William Turnage

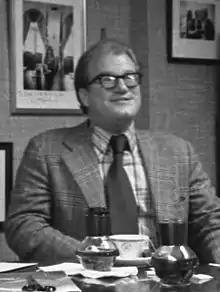

William Albert Turnage (December 9, 1942 – October 15, 2017) was the director of The Wilderness Society from 1978 to 1985 and business manager of photographer Ansel Adams. He was known for turning the Wilderness Society into a more professional advocacy group, and was an outspoken critic of James G. Watt, the Interior Secretary in the Reagan Administration. Born in Tucson and raised in Washington, D.C., Turnage earned a degree in history from Yale University in 1965 and entered Yale Law School before switching to the Yale School of Forestry and Environmental Studies. He met Adams while working with Yale Chubb Fellowship and left school shortly after Adams invited him to manage his photography.